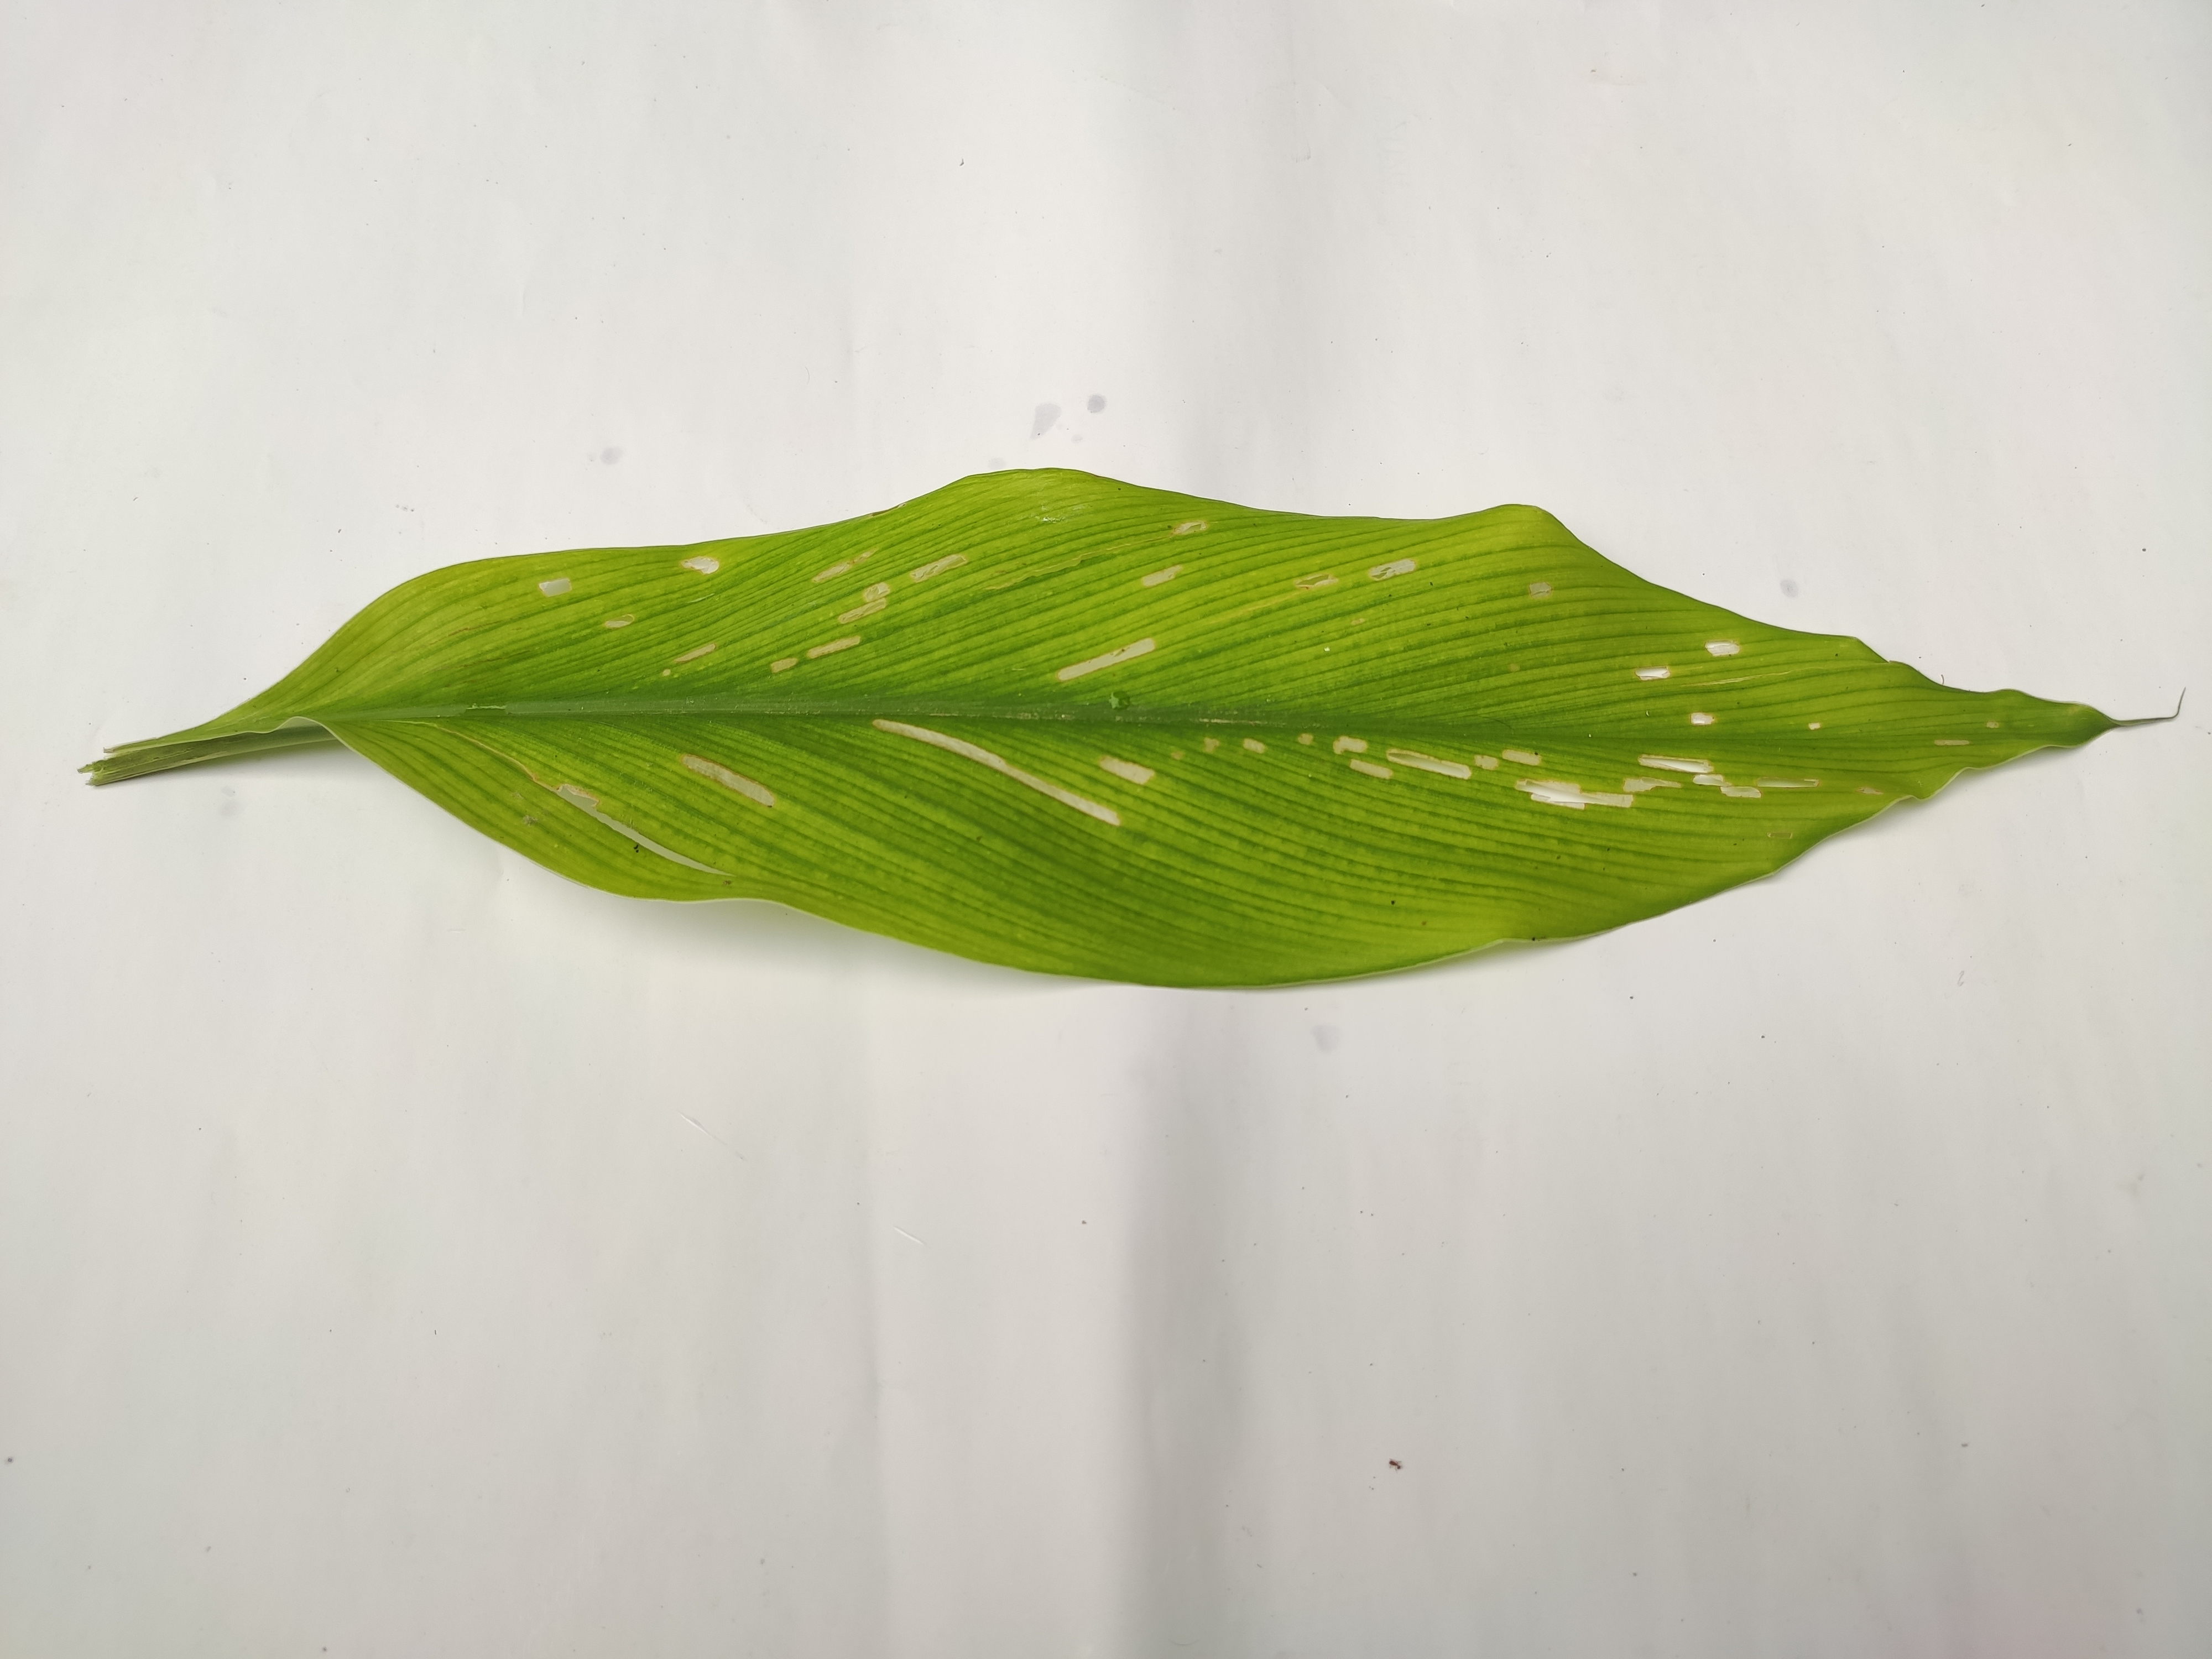
Label: Aphids_Disease